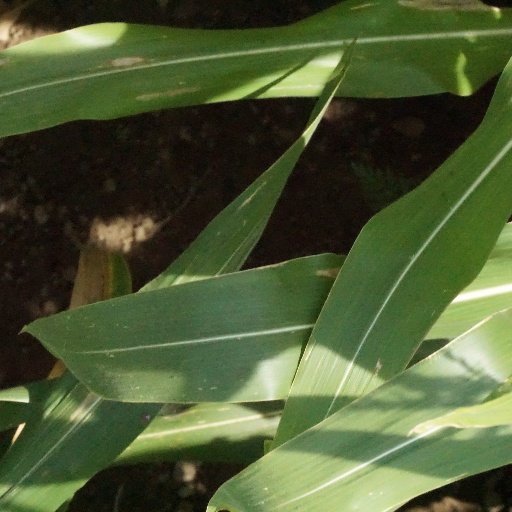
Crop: maize; corn